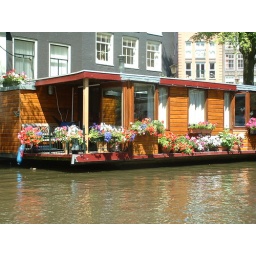
a boat house in AMsterdam